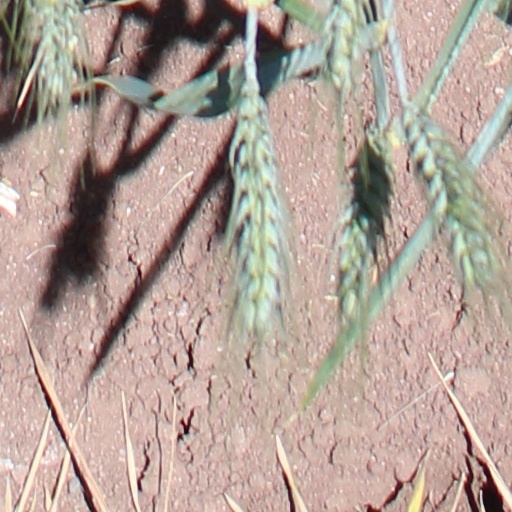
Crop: wheat